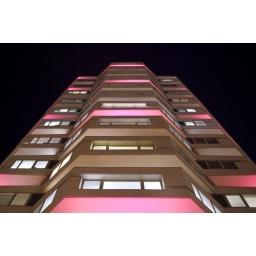
NLA tower in the pink